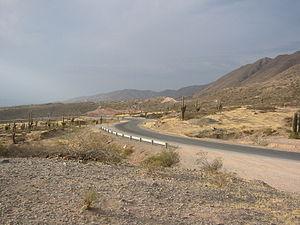
Le parc national Los Cardones est situé au nord-ouest de l'Argentine, dans la province de Salta, non loin de Cachi. Il ne possède pas de structure d'accueil touristique, mais il est traversé par la route 33, qui prend le nom de recta Tin Tin dans sa portion rectiligne.